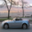
Label: automobile